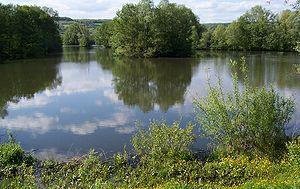
Bliesbruck est une commune française située dans le département de la Moselle et le bassin de vie de la Moselle-est, en région Grand Est.
La Blies est une rivière franco-allemande. Elle prend sa source dans le massif du Hunsrück et coulant globalement vers le sud traverse les villes de Saint-Wendel, Ottweiler, Neunkirchen, Bliesmengen, Blieskastel en Allemagne et de Sarreguemines, dans le département de la Moselle, où elle rejoint la Sarre en rive droite. Sur la fin de son cours, elle matérialise la frontière entre les deux pays.